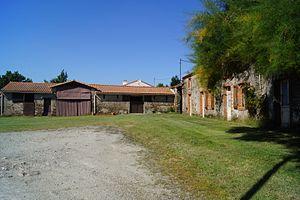
Il s'agit de la basse cour de l'ancien logis seigneurial aujourd'hui détruit
La Boissière-du-Doré est une commune de l'Ouest de la France, située dans le département de la Loire-Atlantique en région Pays de la Loire.